Fusilier Museum

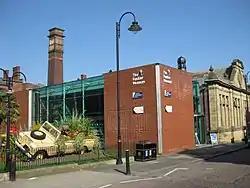
The Fusilier Museum main entrance

The Fusilier Museum is a museum in Bury, Greater Manchester, England. Its collection includes the uniforms, medal and artefacts of the Lancashire Fusiliers.